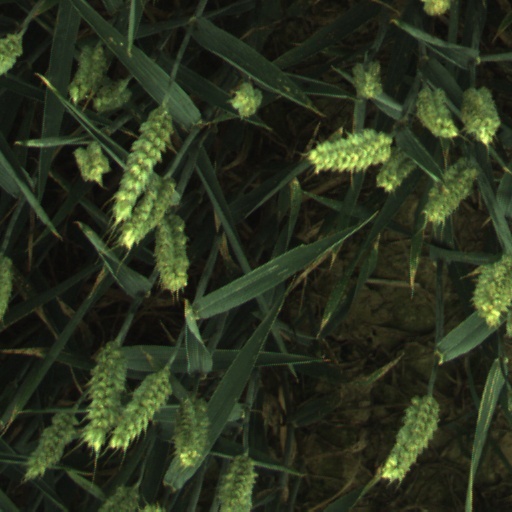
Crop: wheat